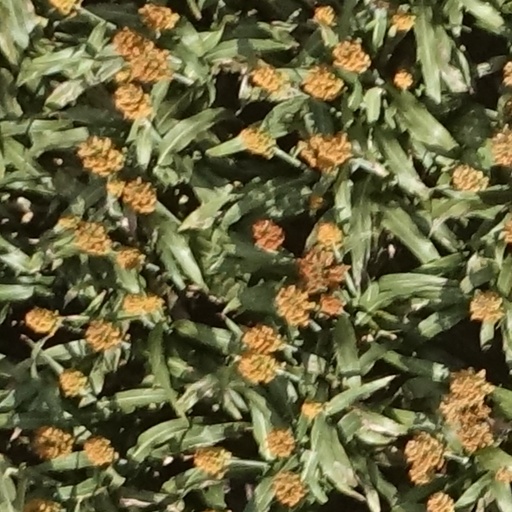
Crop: sorghum